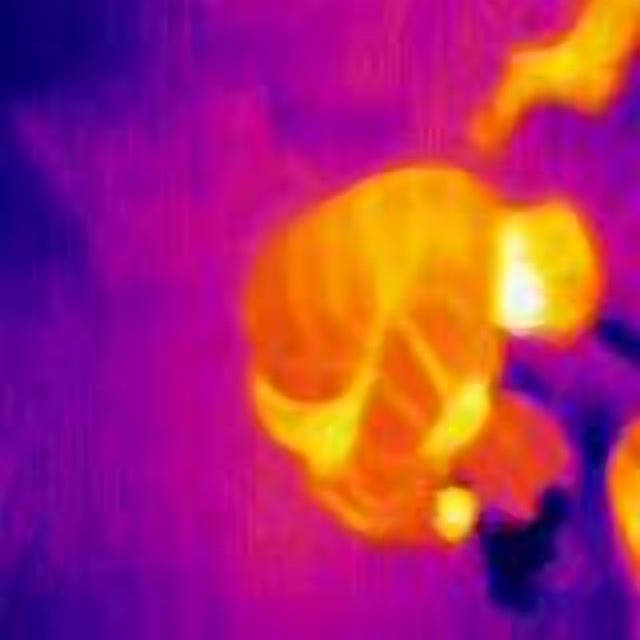
Detected objects:
label: person
label: person